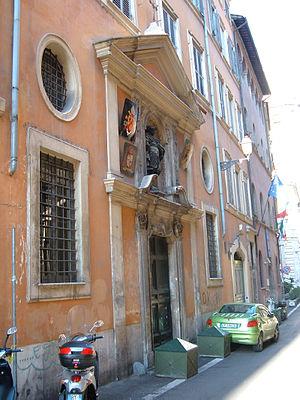
La diaconie cardinalice de San Giuliano dei Fiamminghi est instituée par Jean-Paul II à l'occasion du consistoire du 26 novembre 1994. Elle est rattachée à l'église San Giuliano dei Fiamminghi qui se trouve dans le rione Sant'Eustachio au centre de Rome.
Jan Pieter Schotte, né le 29 avril 1928 à Beveren-Leie en Belgique et mort le 10 janvier 2005 à Rome en Italie, est un missionnaire de Scheut [CICM], qui fut créé cardinal en 1994 et qui était membre de la curie romaine.
L'église Saint-Julien-des-Flamands est une église catholique romaine dédiée à Saint-Julien l'Hospitalier, située à Rome en Italie.